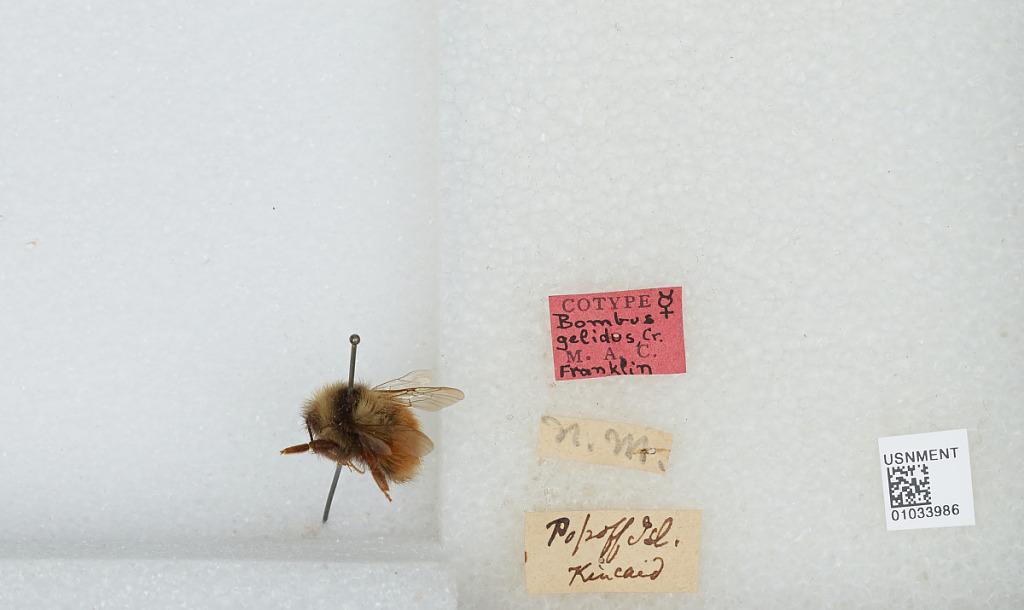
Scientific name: Bombus (Pyrobombus) sylvicola Kirby
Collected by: Kinciad
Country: United States
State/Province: Alaska
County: Aleutians East
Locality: Popof Island
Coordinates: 55.3136, -160.375